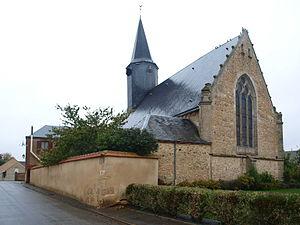
Villiers-Saint-Orien (Eure-et-Loir, France)
Villiers-Saint-Orien est une commune française située dans le département d'Eure-et-Loir en région Centre-Val de Loire.